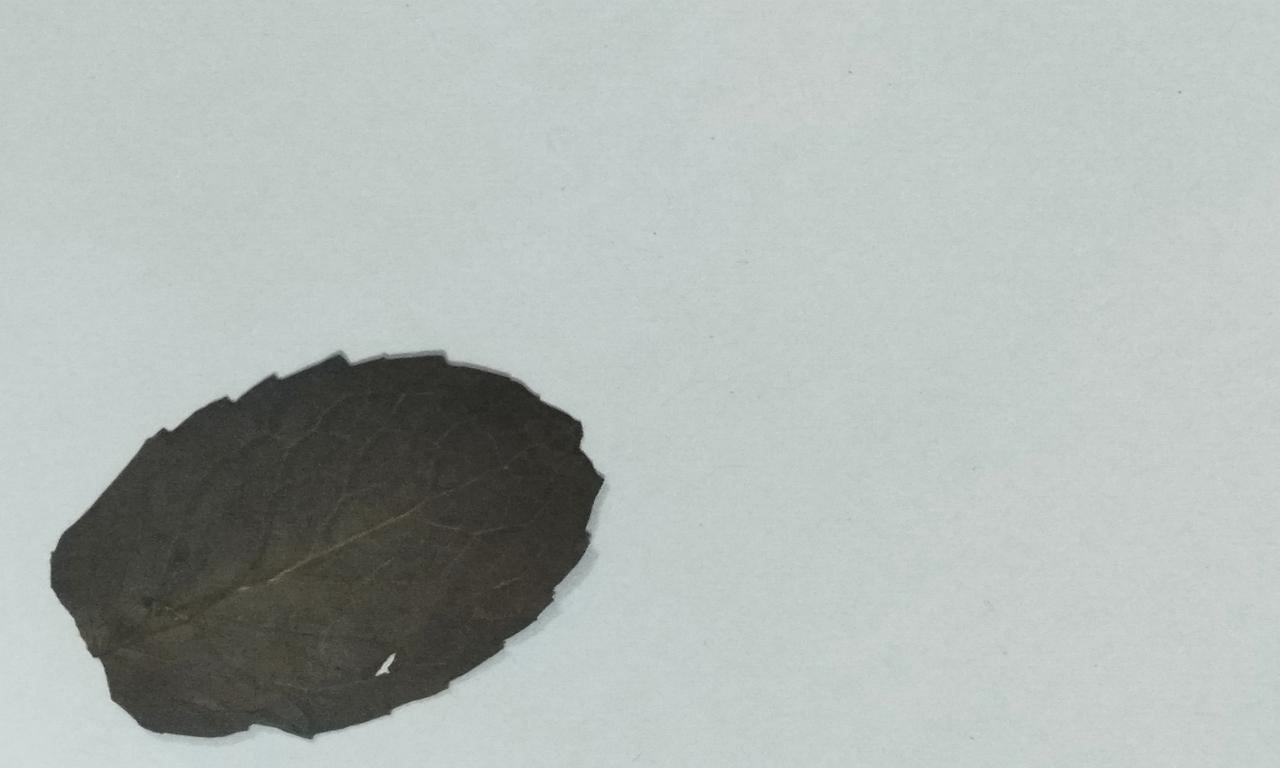
Label: Dried